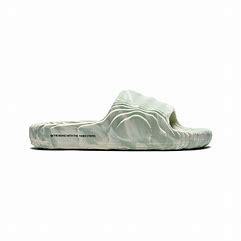
Brand: adidas
Model: 100